Aleksandr Tvardovsky

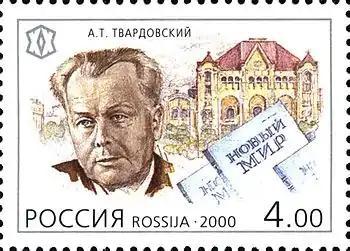

Tvardovsky fought hard to maintain the traditional independence "Novy Mir" had, even against official disapproval. During his editorship, the magazine published Ilya Ehrenburg's "Thaw" in 1954, "The Vologda Wedding" by Alexander Yashin in 1962, and "One Day in the Life of Ivan Denisovich" by Aleksandr Solzhenitsyn in 1962. During those years, the "Oktyabr" magazine, with the editor in chief Vsevolod Kochetov, was the pro-Soviet, anti-Western and anti-liberal counterpart of Tvardovsky's "Novy Mir".